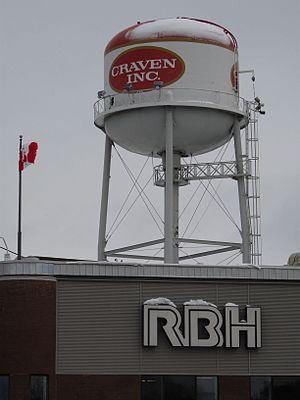
Rothmans, Benson &amp